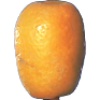
Label: Kumquats 1